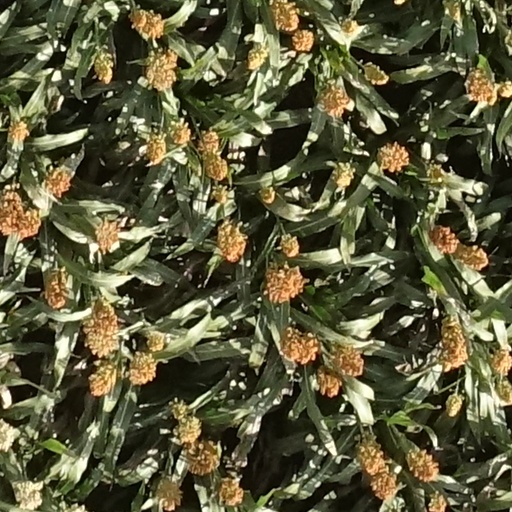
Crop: sorghum